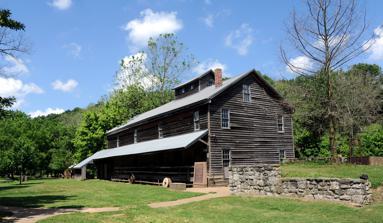
Building: Jolly Mill
Country: United States of America
Year built: 1848
United States historic place Jolly Mill U.S. National Register of Historic Places Show map of Missouri Show map of the United States Location Southwest of Pierce City Coordinates 36°53′50″N 94°4′18″W / 36.89722°N 94.07167°W / 36.89722; -94.07167 Area 1.3 acres (0.53 ha) Built 1850 NRHP reference No. 83004021 Added to NRHP October 13, 1983 Jolly Mill was built on Capps Creek at Jollification , Berwick Township , Newton County, Missouri , United States in 1848 by Thomas Isbell and his son John to serve as a whiskey distillery . Jolly Mill was named for the local Jolly family. The mill also served as a grist mill , and continued to operate in that capacity until 1975. Due to the flood in late December 2015, the park was heavily damaged. It was listed on the National Register of Historic Places in 1983. History The success of the mill led to the establishment in the 1850s and subsequent growth of the town of Jollification, the name referring to the unnaturally jovial disposition of the people who worked in and around the distillery. The town was burned during the Civil War , but the mill survived. The town was somewhat rebuilt. In 1870, the railroad bypassed what was left of Jollification, which ultimately led to its dissolution . The mill was purchased in 1983 by The Friends of Jolly Mill and listed on the National Register of Historic Places. In recent years, under the care of The Friends of Jolly Mill, the mill has undergone somewhat of a renaissance. The mill and surrounding land have been restored and converted into a park, with many period buildings moved in from other locations in an attempt to replicate the look and feel of the town of Jollification. The mill is also a primary trout - fishing location, managed by the Missouri Department of Conservation as Capps Creek White Ribbon Trout Area.  Four miles of trout stream are stocked with rainbow and brown trout periodically, and fishermen are permitted to harvest up to 4 trout per day. External links Historic Pierce City: Jolly Mill Park References